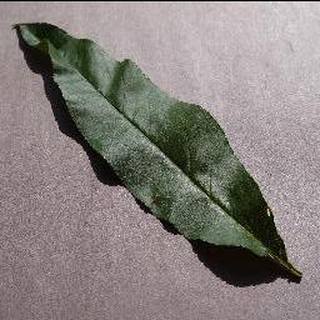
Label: healthy_peach